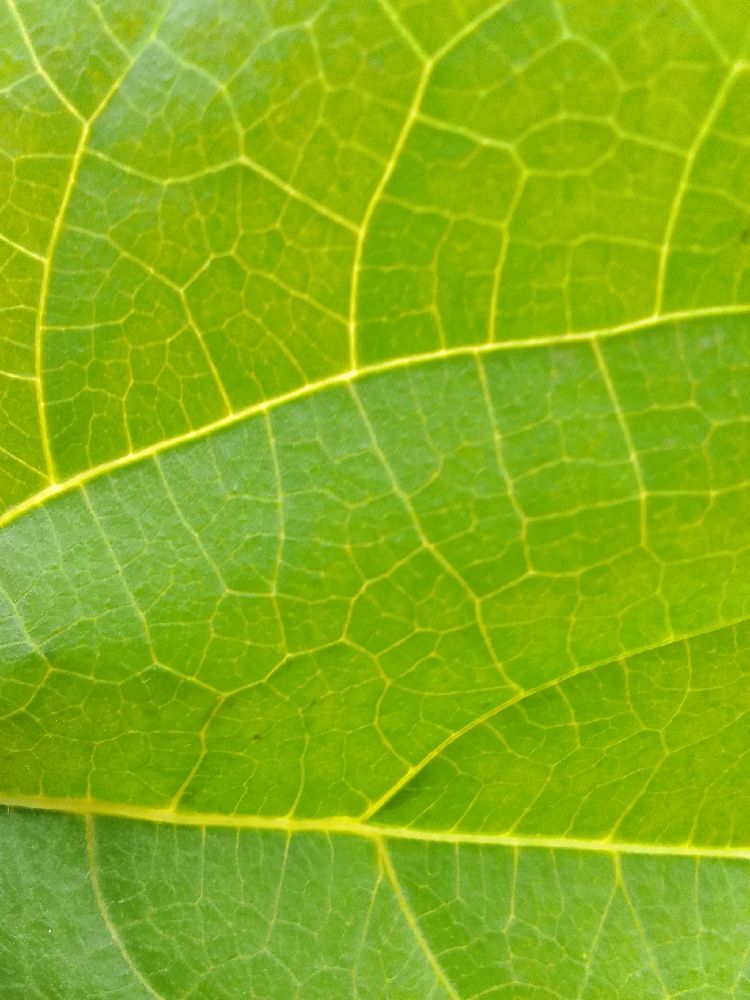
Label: healthy